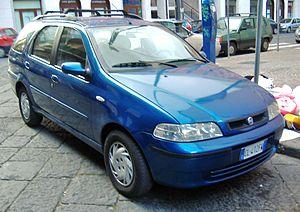
La Fiat Palio a été conçue pour être une world car. Baptisée du nom de code 178, elle a été développée en plusieurs modèles.